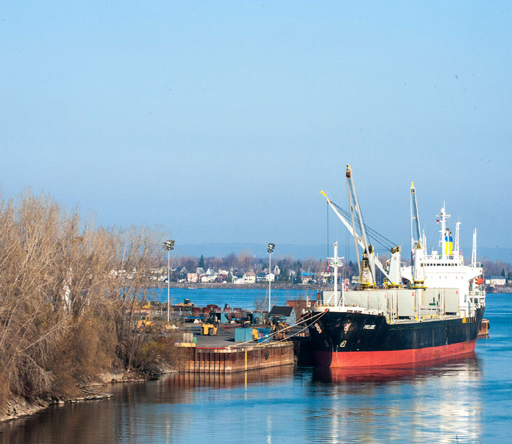
ship docked at a wharf on person